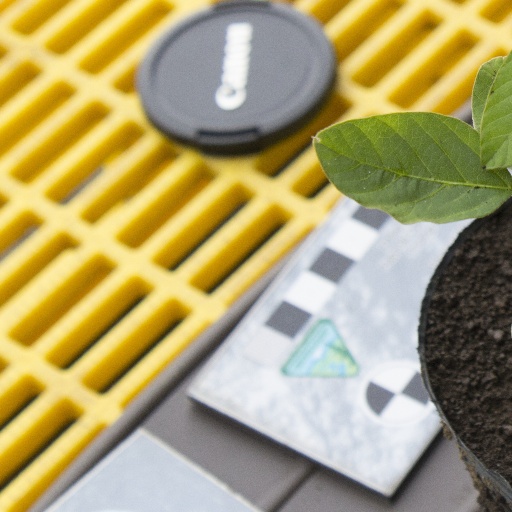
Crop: soybean